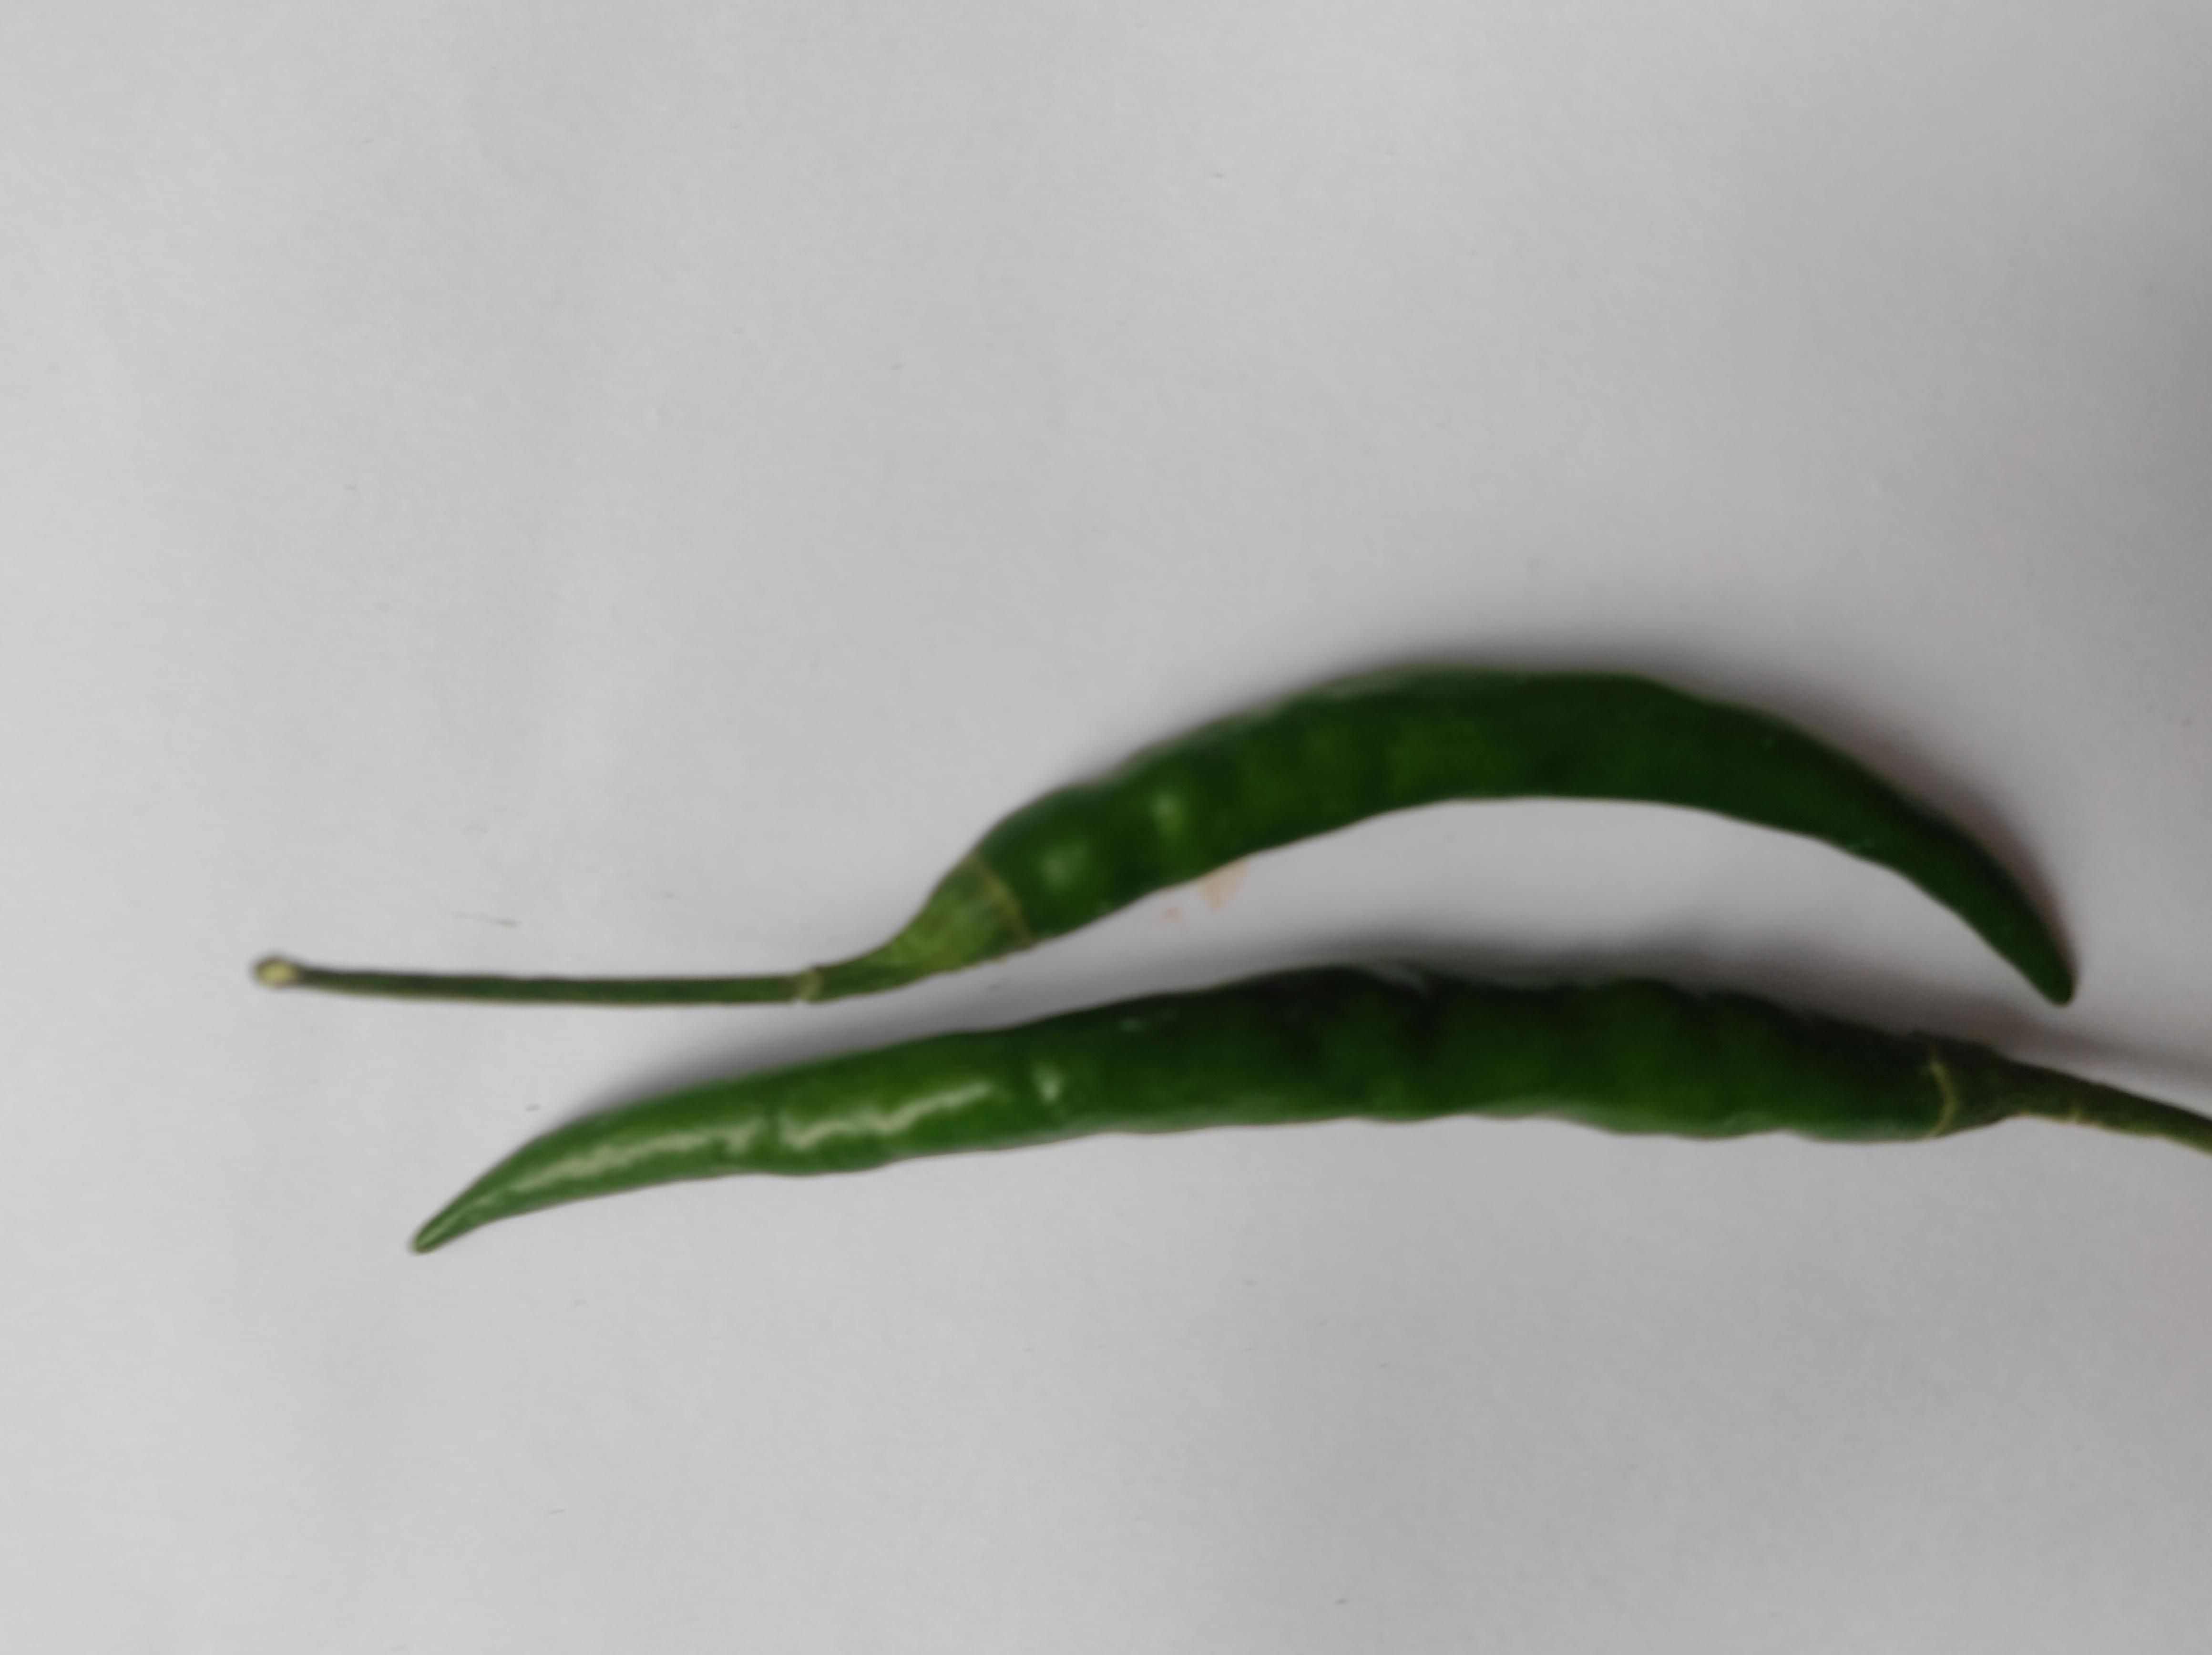
Label: Green Chili